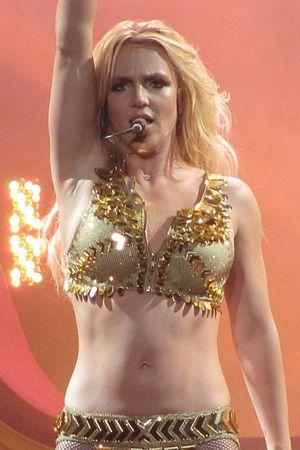
Gimme More est un single de la chanteuse américaine Britney Spears, issu de son cinquième album studio, Blackout. Il est sorti le 31 août 2007 sous Jive Records en tant que premier single de l'album. La chanson a été enregistrée en 2006, alors que Spears était enceinte de son deuxième enfant, et a été l'une des premières productions solo de Danja. Le morceau débute par une intro dans laquelle Spears dit « It's Britney, bitch ». Celui-ci comporte des paroles osées, portant sur la danse et le sexe, elles sont une référence à la fascination du public pour la vie privée de Spears. Musicalement, Gimme More est un titre dance-pop avec diverses influences tels que l'electro et la funk. La piste se termine par une outro parlé-chanté par Danja.
Les récompenses et nominations de Britney Spears sont nombreuses. Son premier album ...Baby One More Time engendre plusieurs succès mondiaux, et s'écoule à plus de 30 millions d'exemplaires